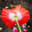
Label: poppy